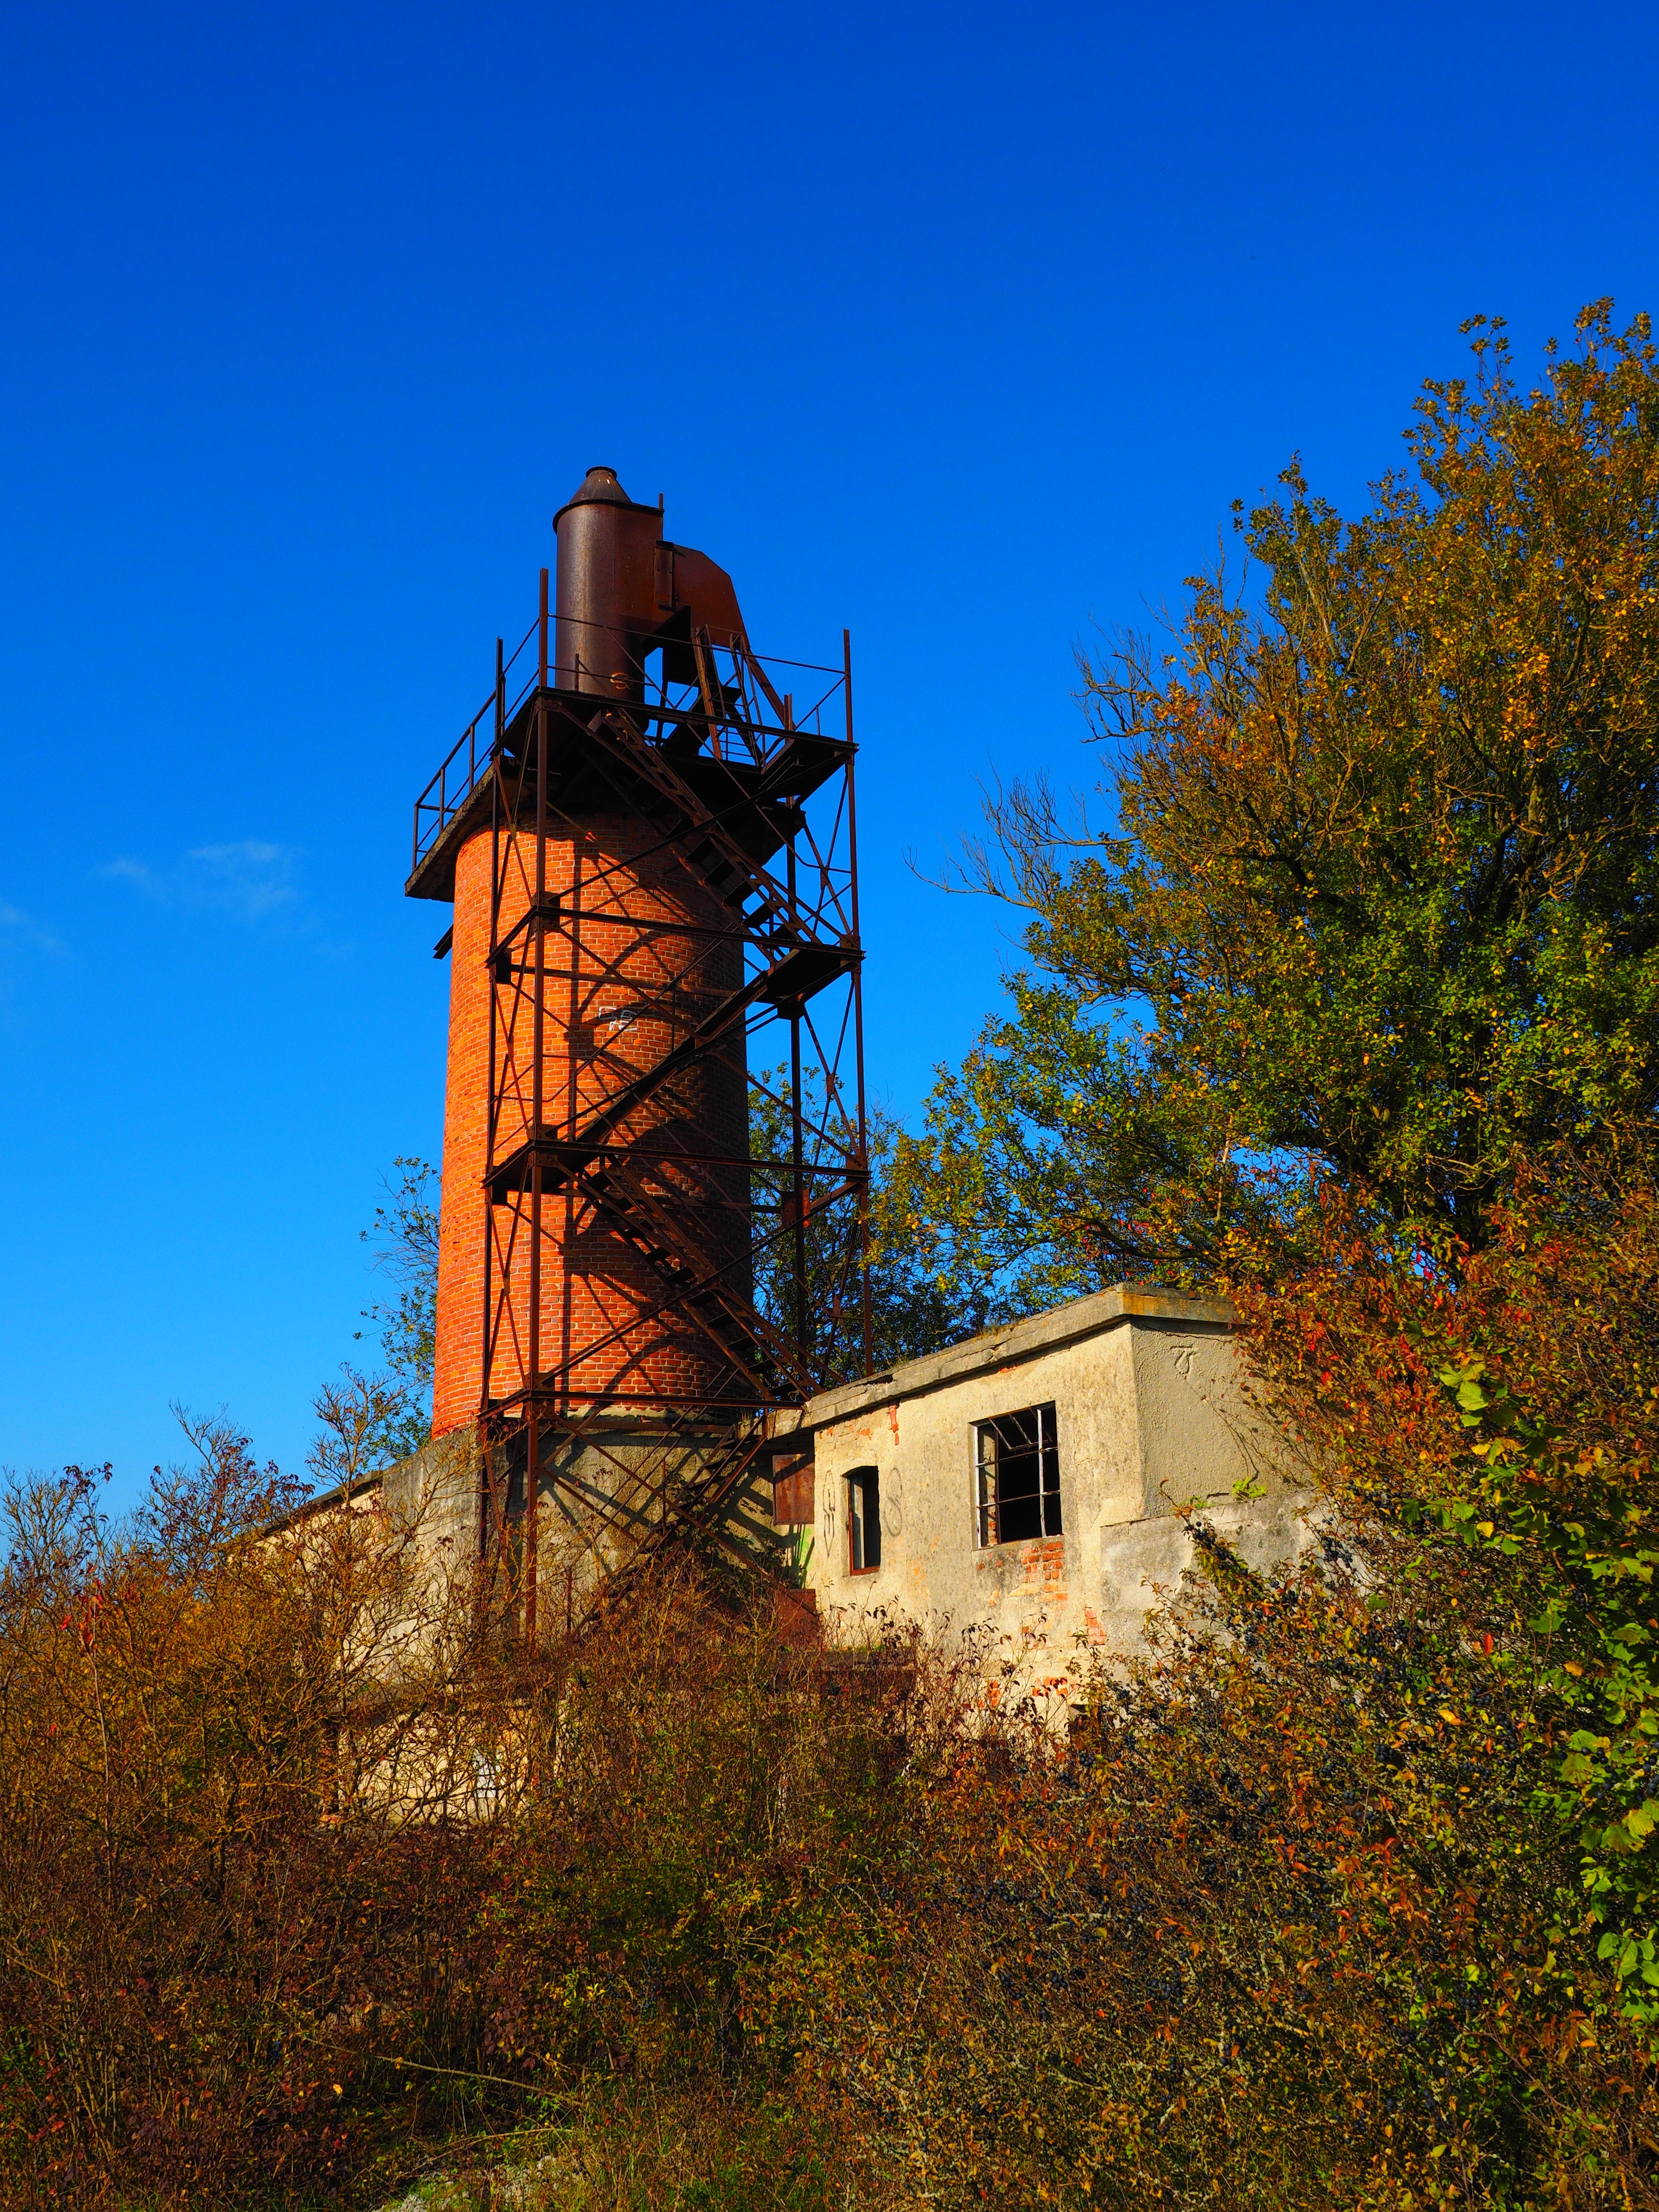
tree, monument, tower, autumn, chimney, fireplace, chapel, industrial plant, rural area, historical monument, swabian alb, lime kiln, h rvelsingen, shaft furnace